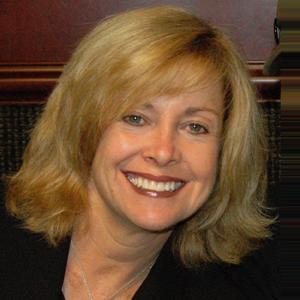
Age: 53